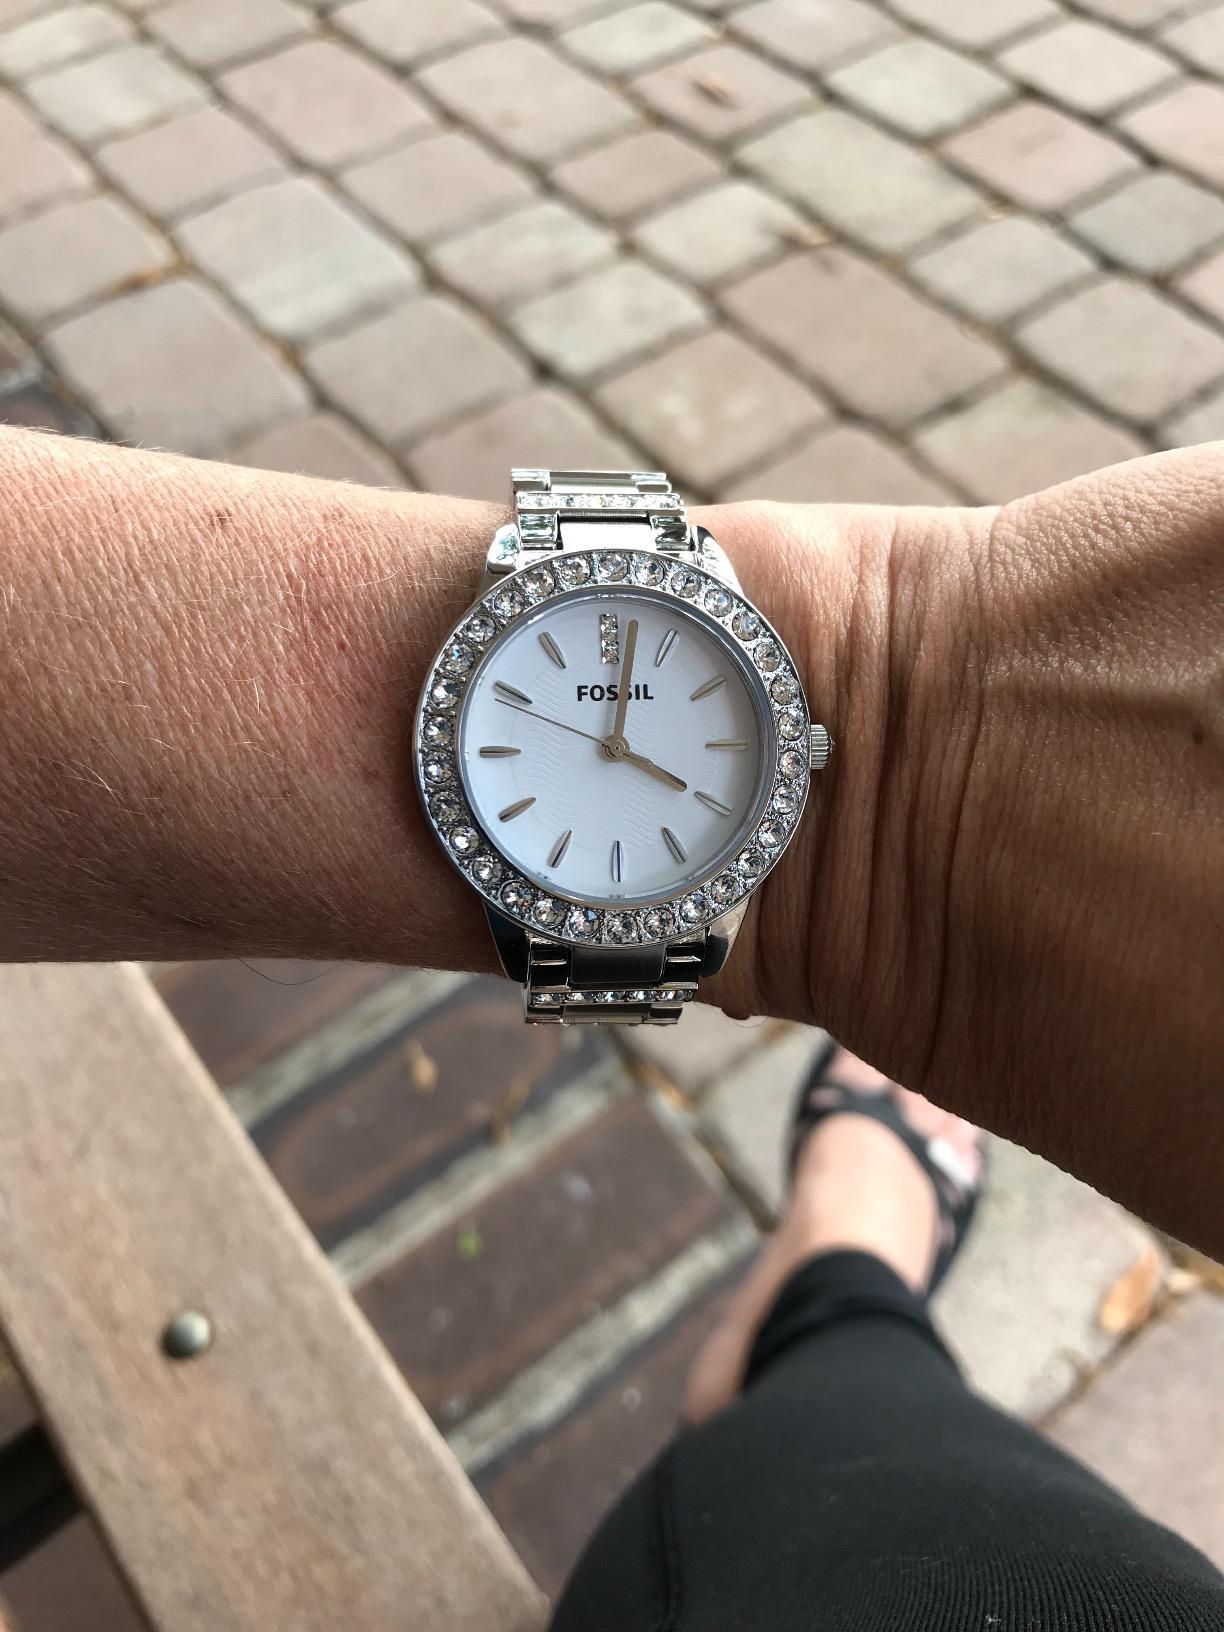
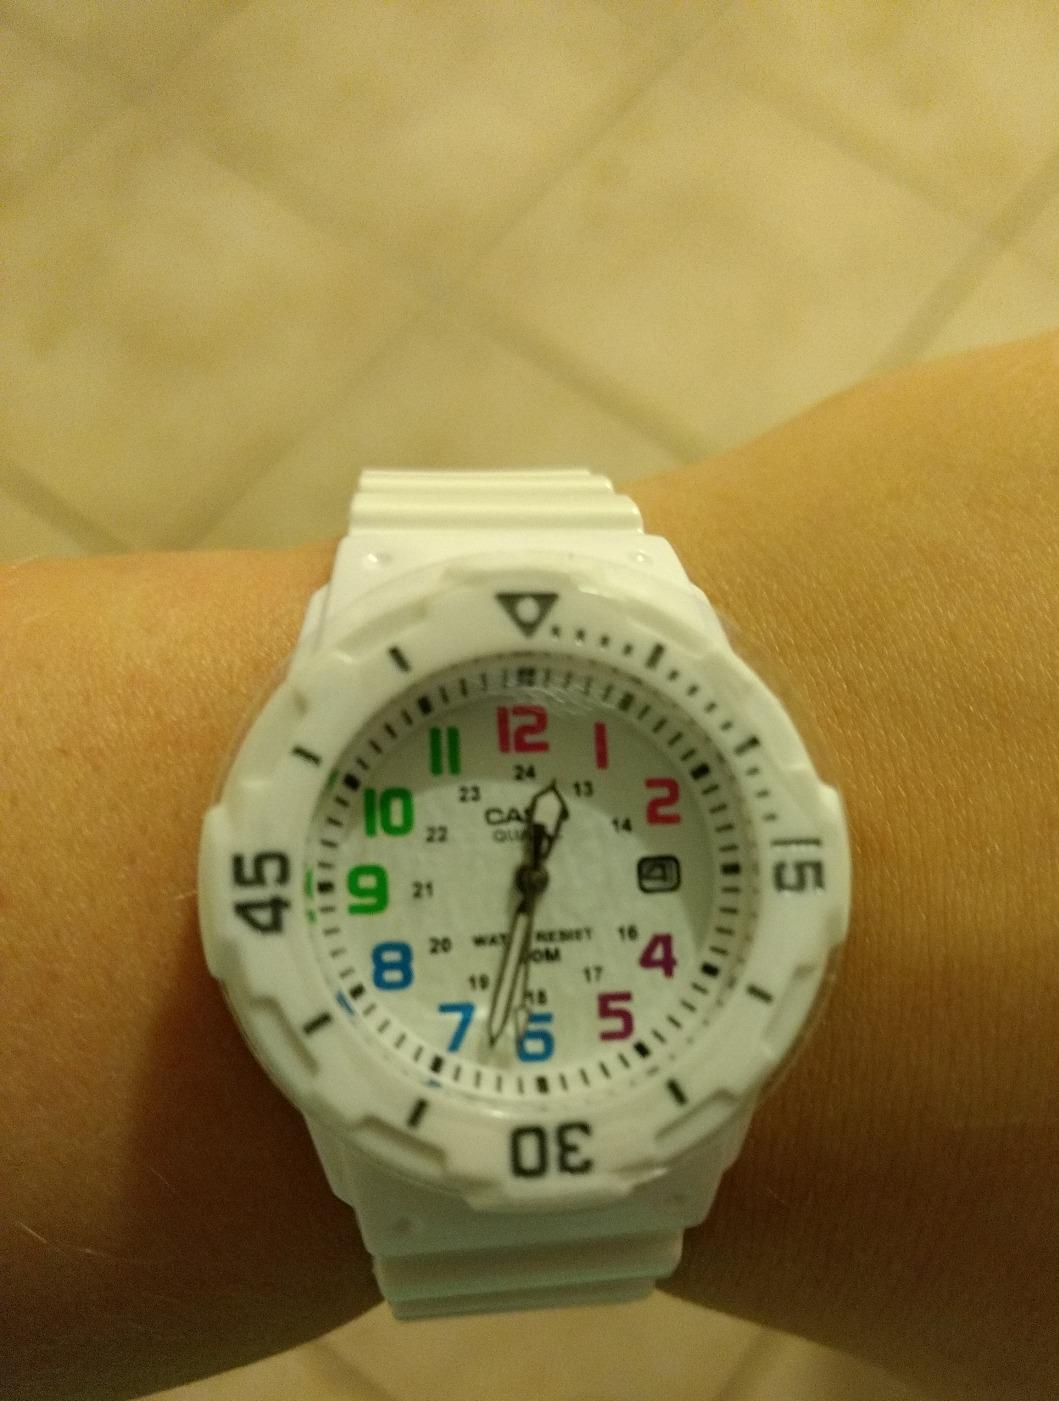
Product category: accessories_watch
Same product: no